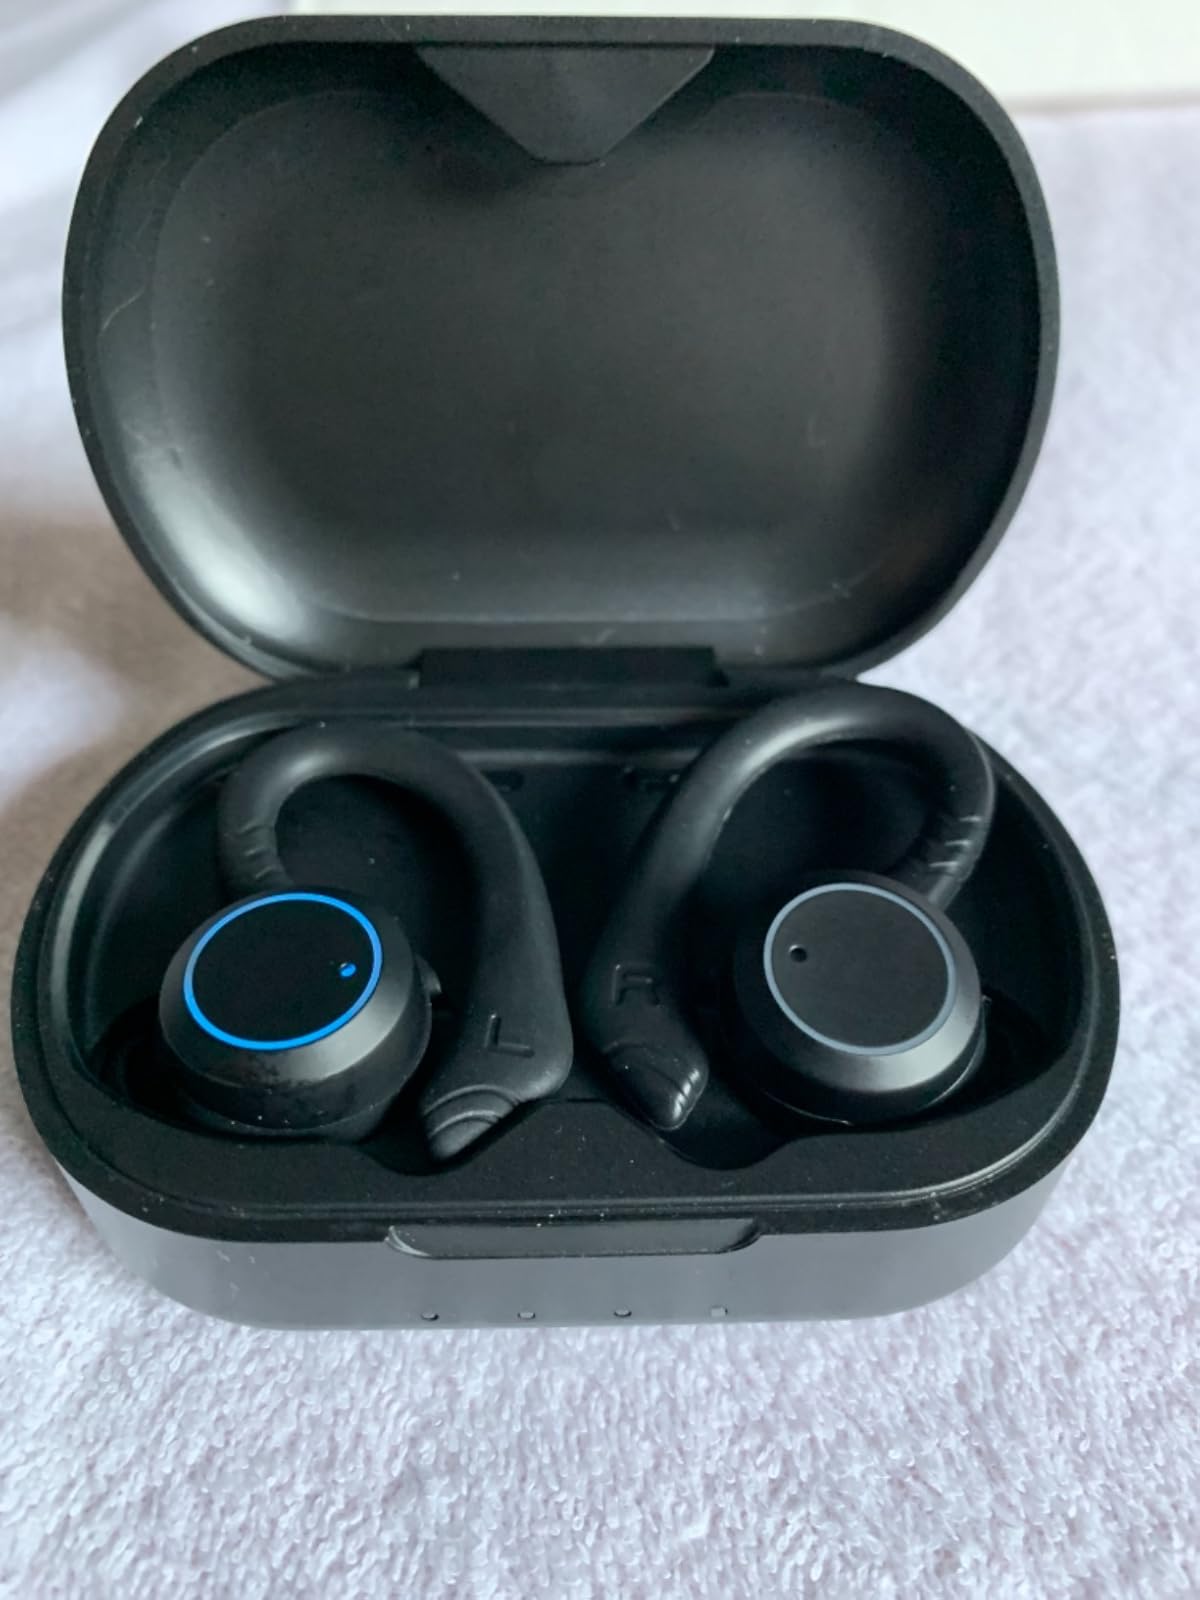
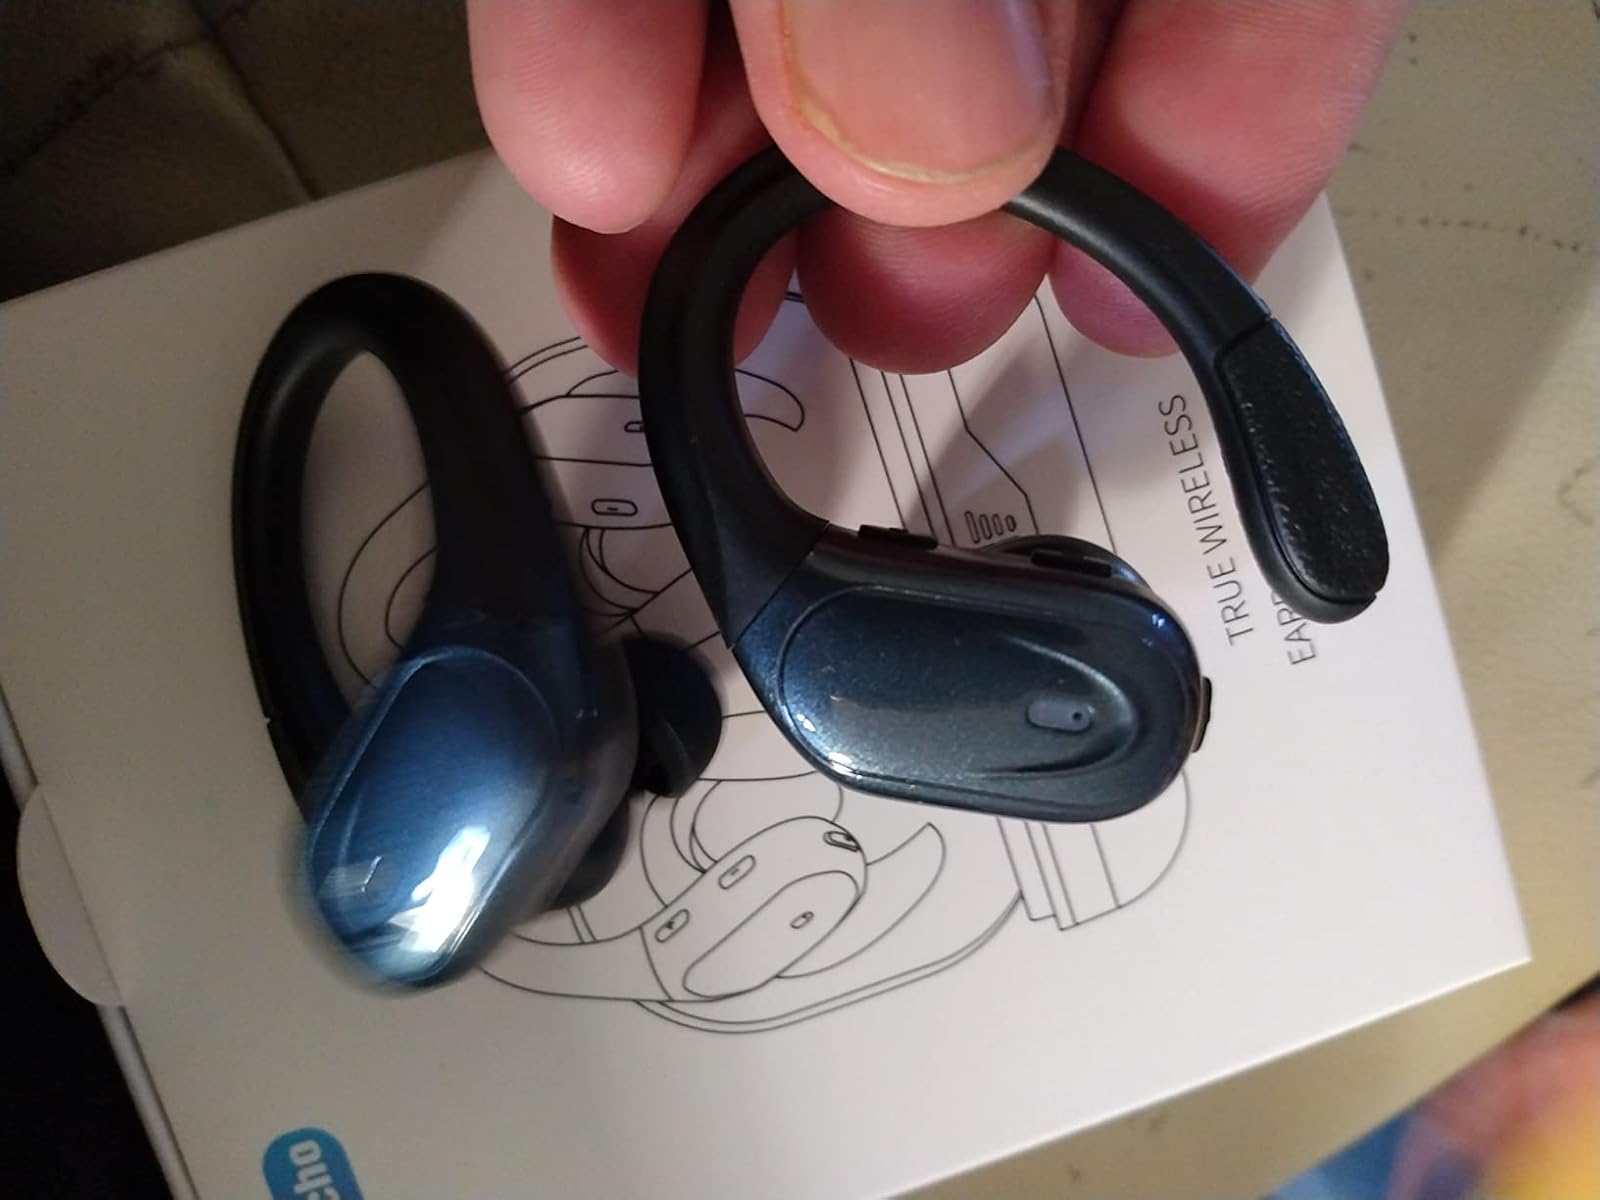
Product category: earbuds
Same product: no